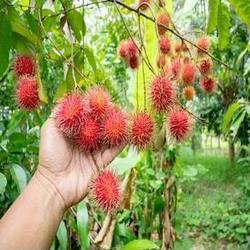
Label: Rambutan